History of Kyiv

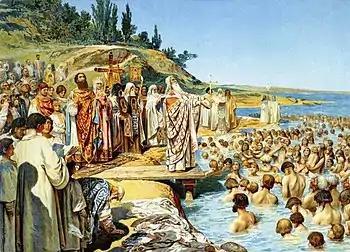
"The Baptism of Kyivans", a painting by Klavdiy Lebedev ( 1900).

According to a legend recorded in the "Primary Chronicle" (PVL), some early Slavs known as "Polyanians" – "because they lived in the fields" – settled on the river Dnieper (Dnipro) at an unspecified time. At some point, a founder-family consisting of four siblings named Kyi, Shchek, Khoryv and Lybid reportedly founded the city on three hills along the river, and named it "Kyiv" after their eldest brother Kyi.